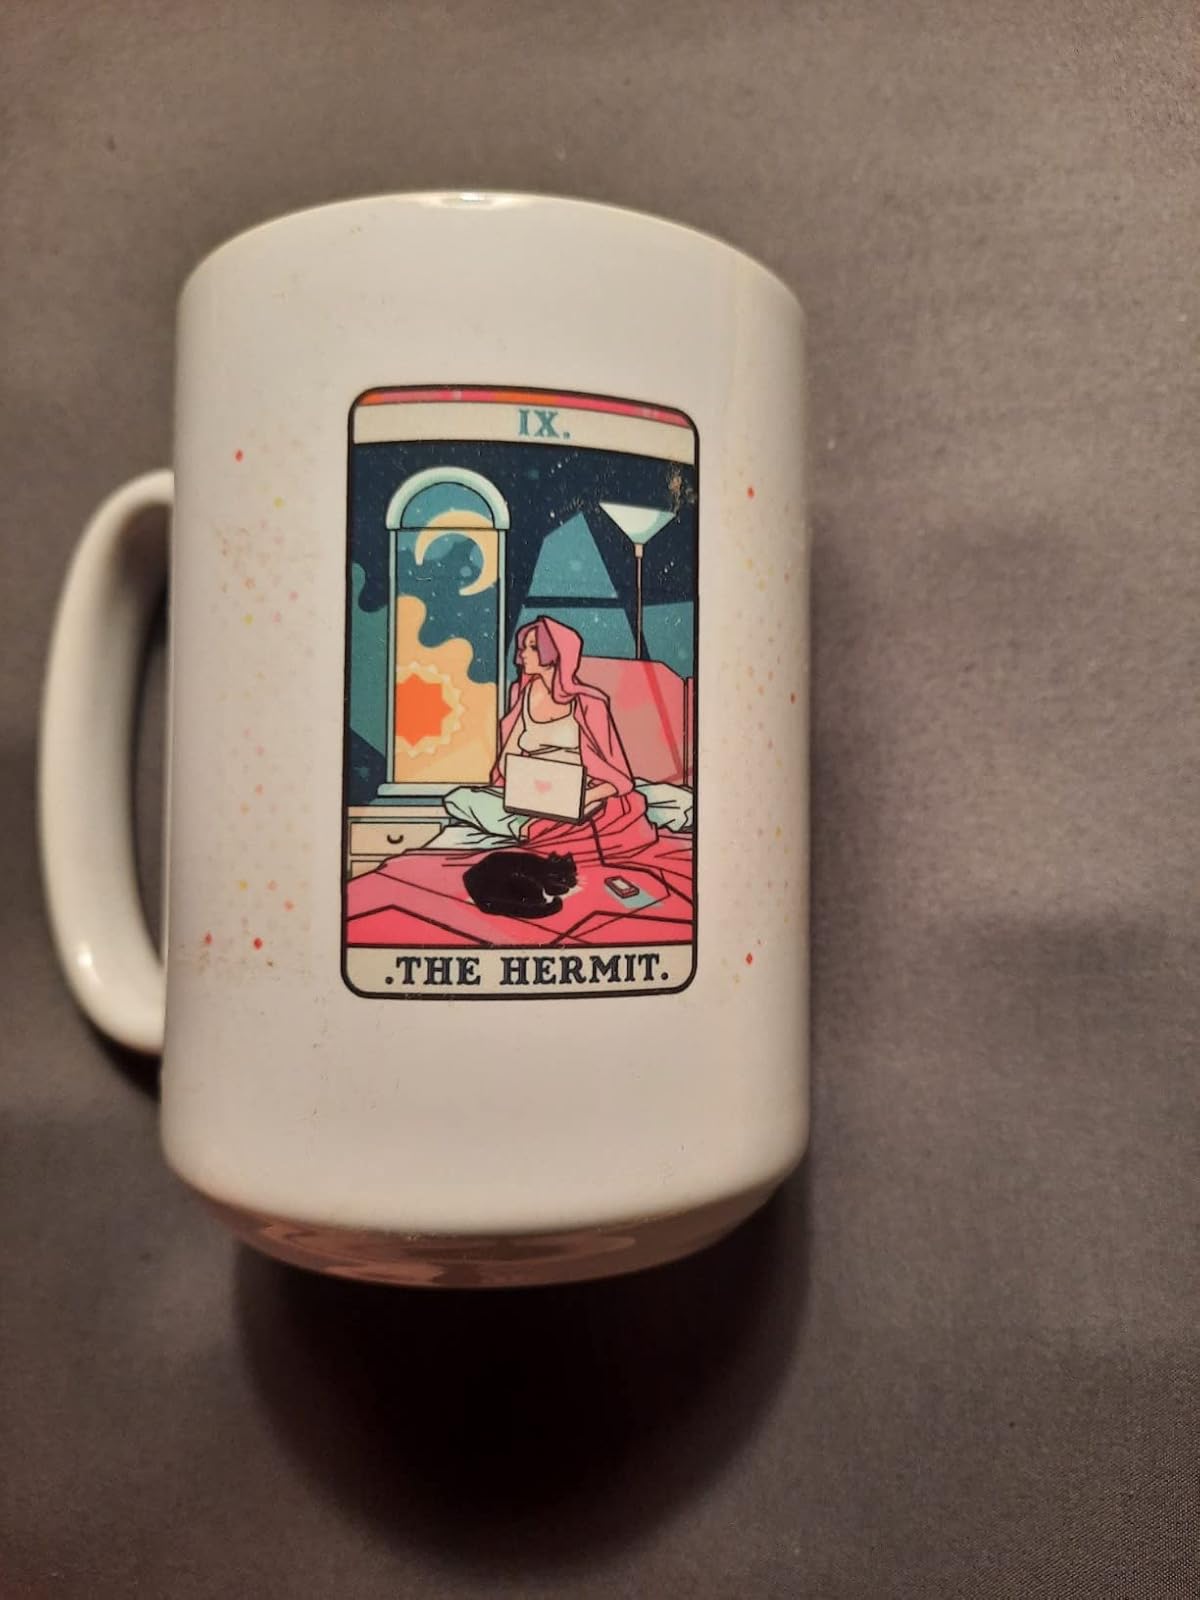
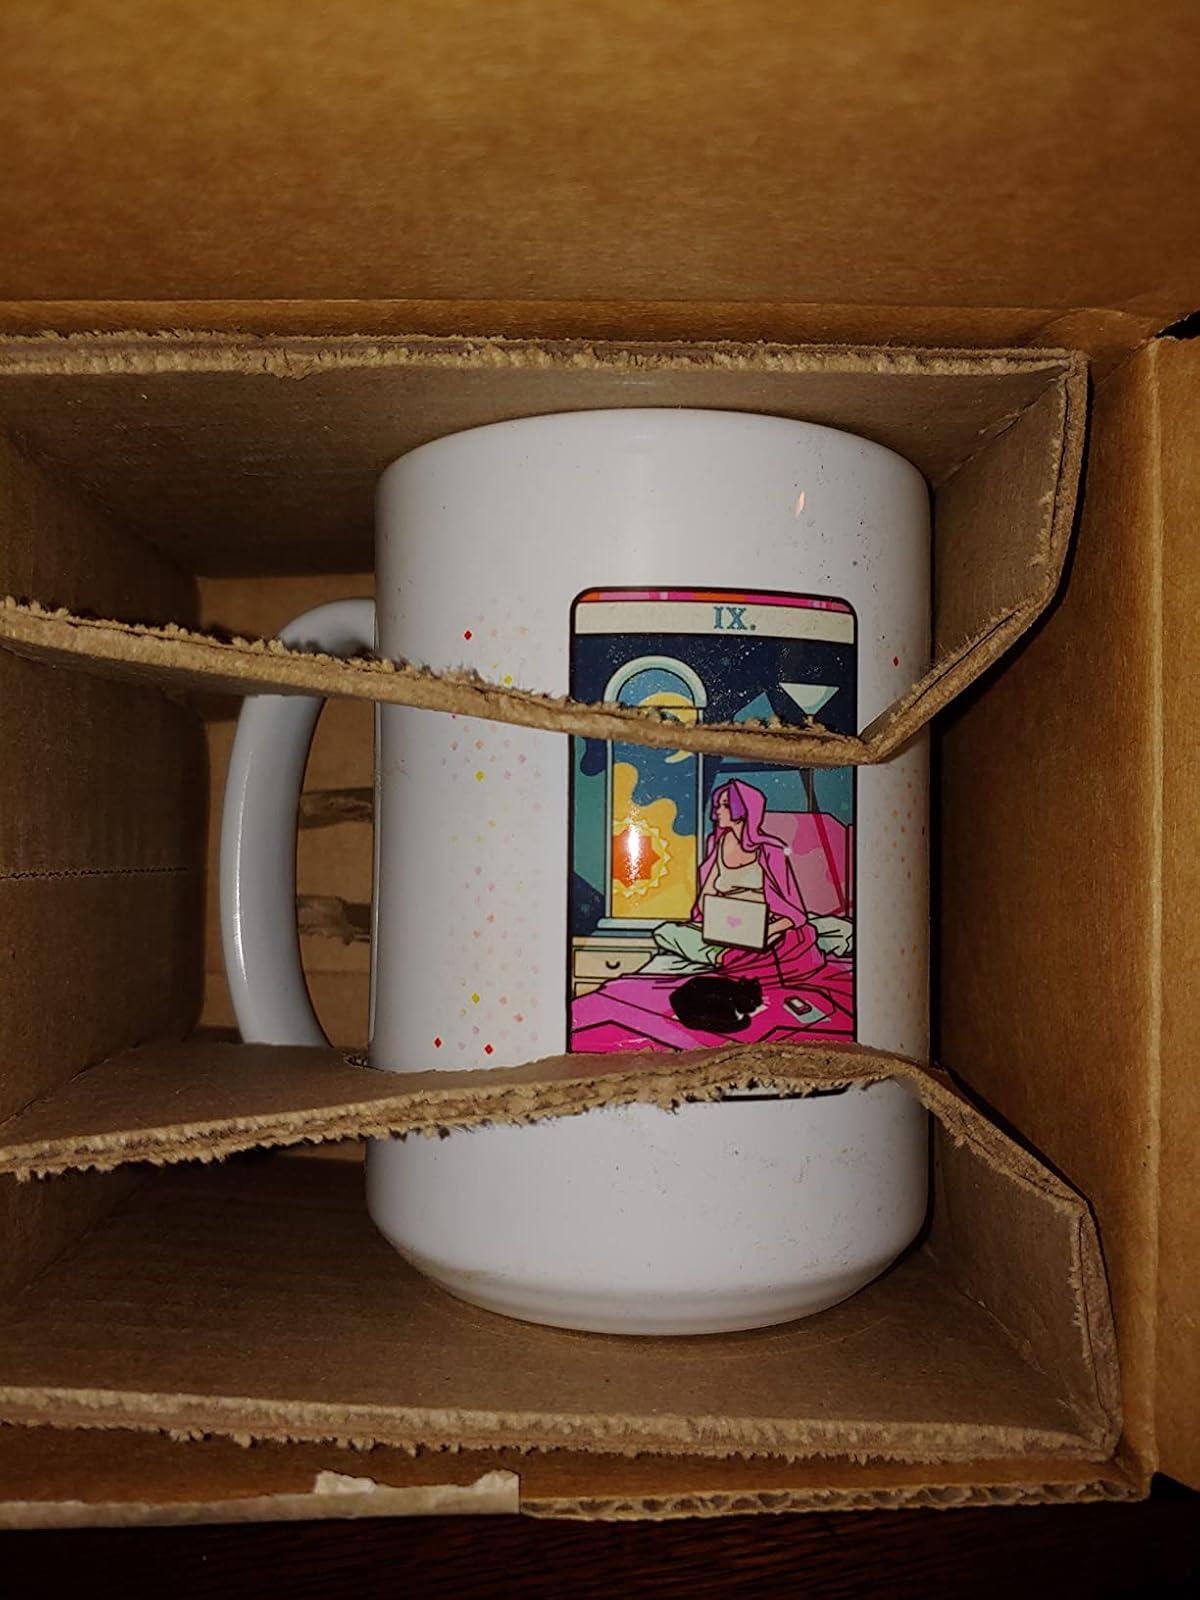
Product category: items_mug
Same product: yes